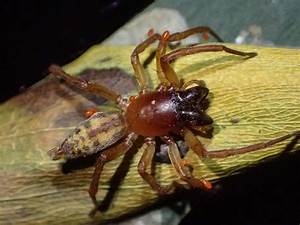
Label: ragno